Political family

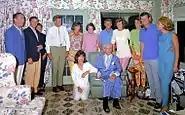
The Kennedys

A political family (also referred to as political dynasty) is a family in which multiple members are involved in politics — particularly electoral politics. Members may be related by blood or marriage; often several generations or multiple siblings may be involved.